HMS Guardian (1784)

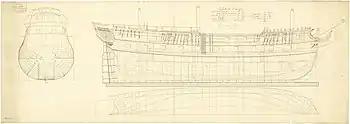
Plan of HMS "Resistance", a sister ship of HMS "Guardian". "Resistance" was ordered the same year and was laid down two months before HMS "Guardian".

She was ordered from Robert Batson, Limehouse on 11 August 1780 and was laid down in December that year. "Guardian" was launched on 23 March 1784, too late to see service in the American War of Independence and was instead fitted out at Deptford Dockyard for ordinary. The builder was paid for her construction, with the Admiralty paying another to fit her out. After five years spent laid up she was fitted out at Woolwich in 1789 to serve as a store and convict transport, commissioning under Lieutenant Edward Riou in April.